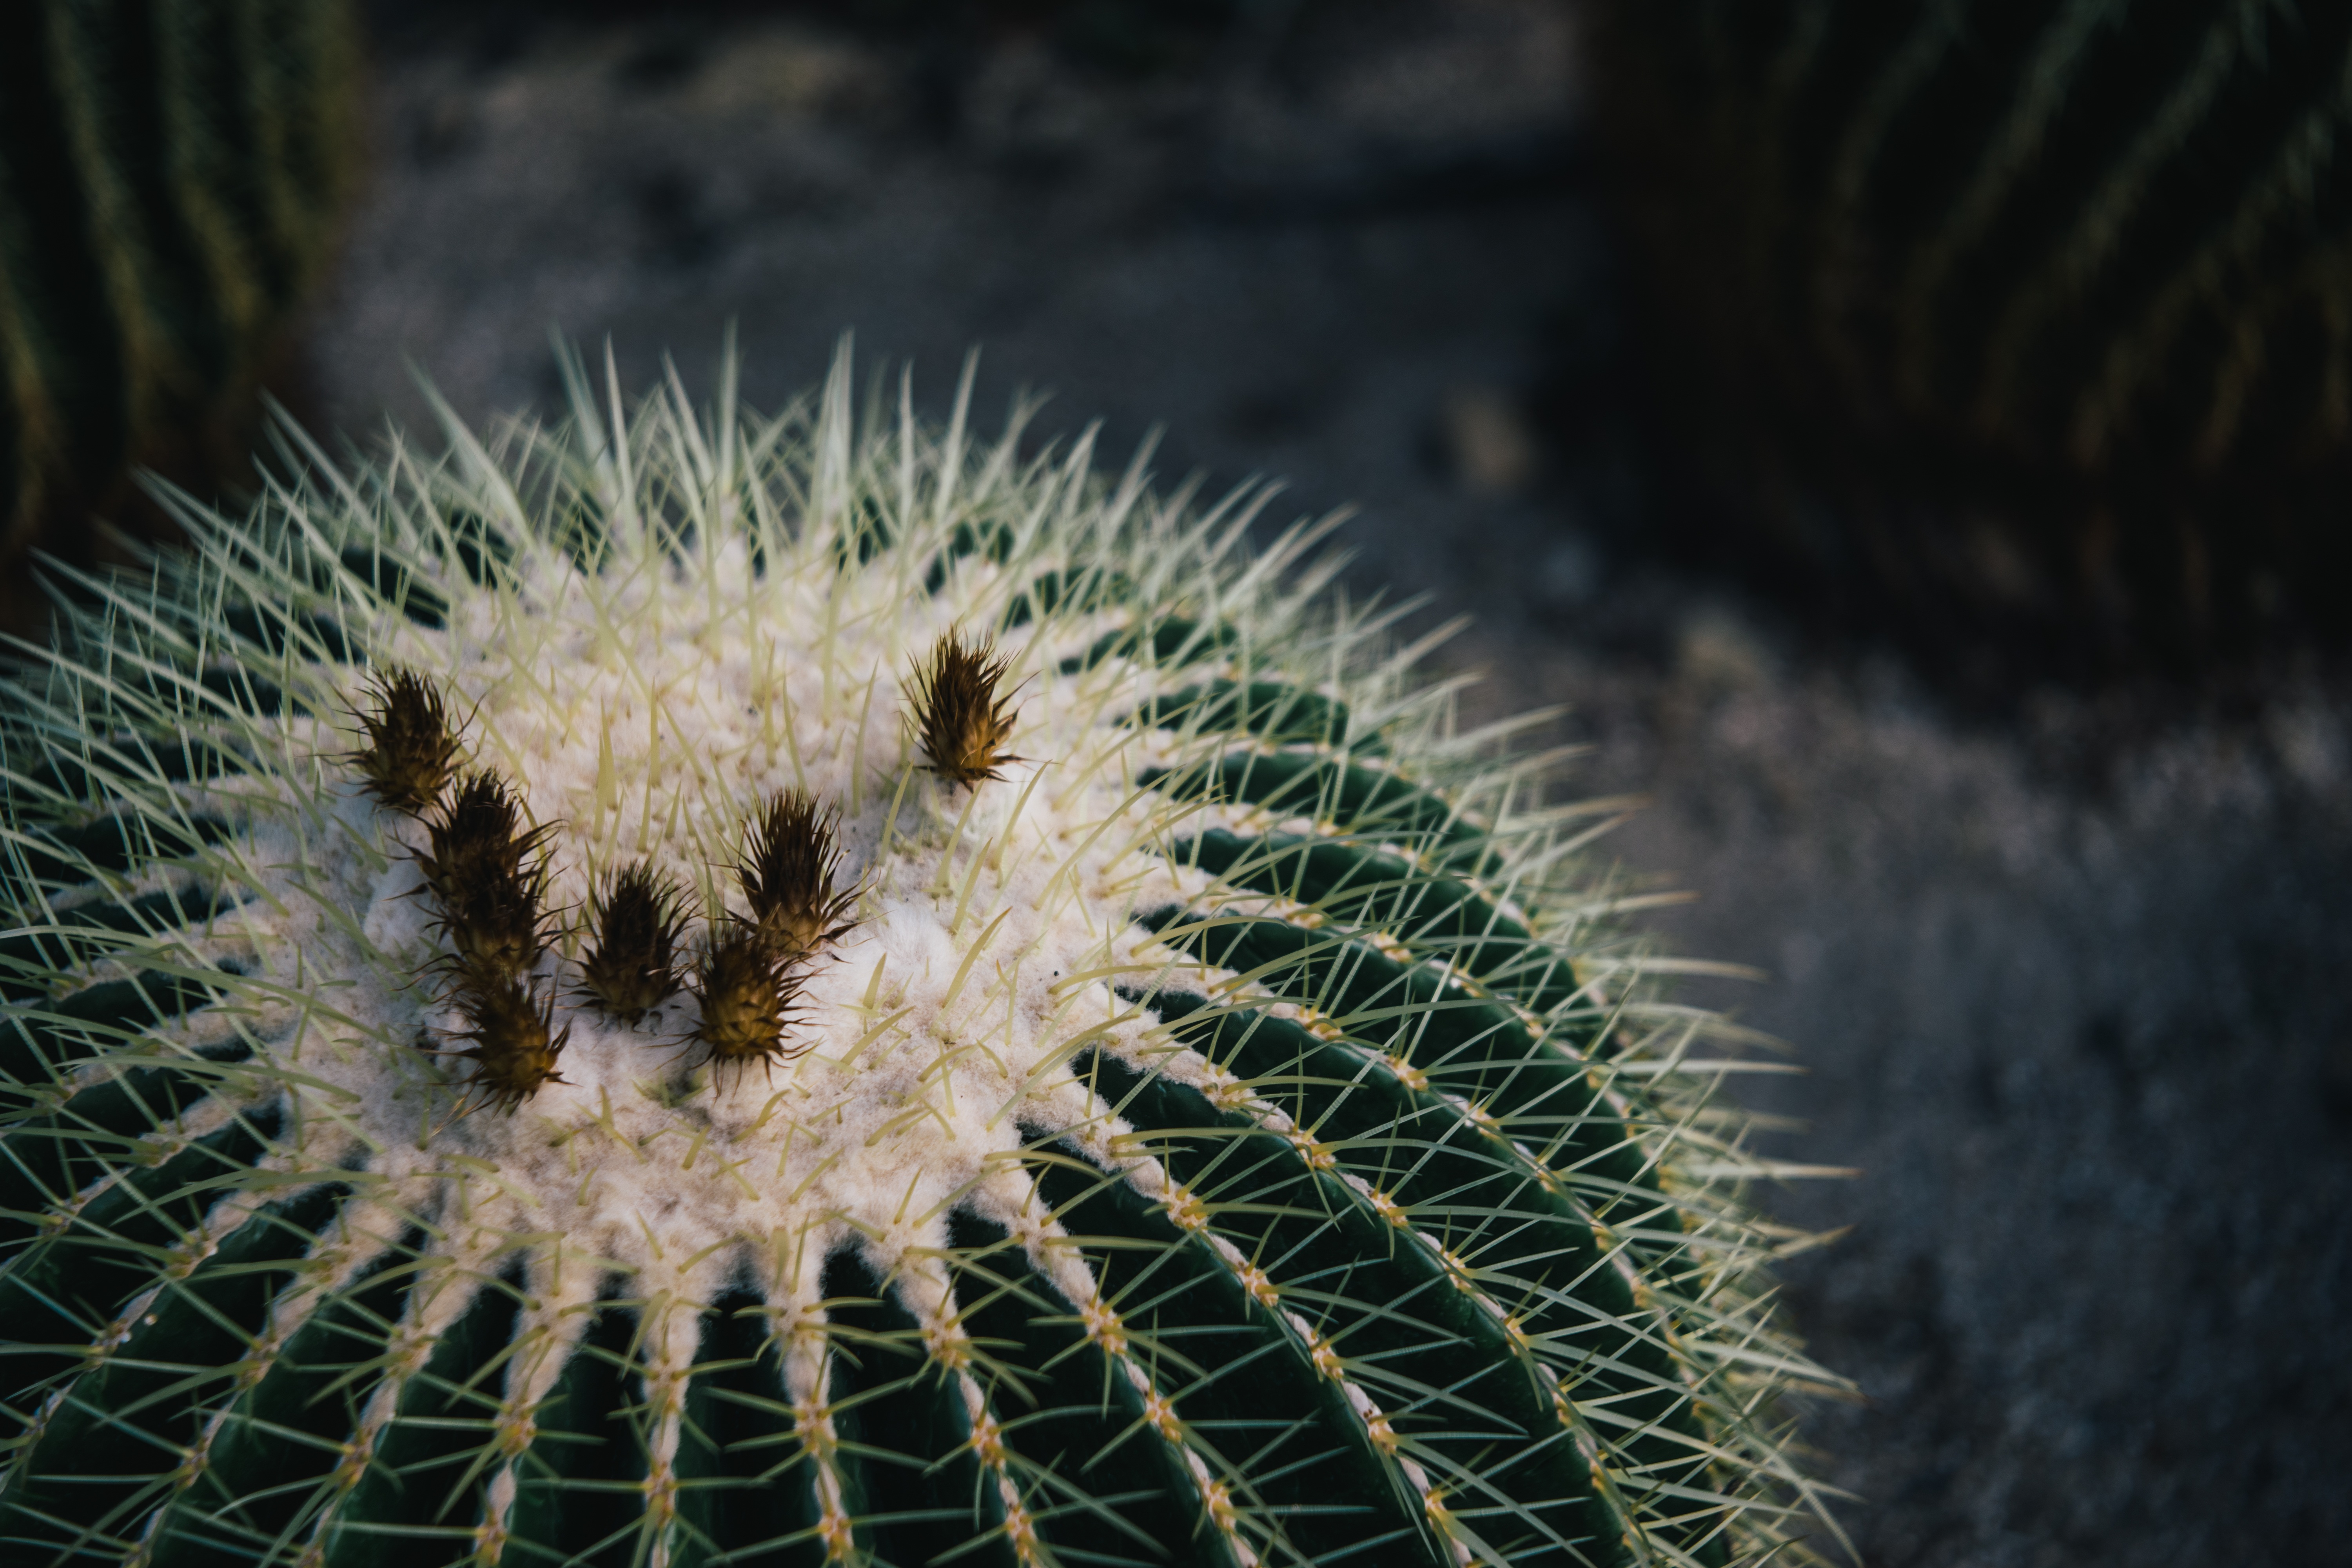
nature, cactus, plant, flower, thorn, botany, flora, fauna, close up, botanical garden, macro photography, flowering plant, plant stem, land plant, thorns spines and prickles